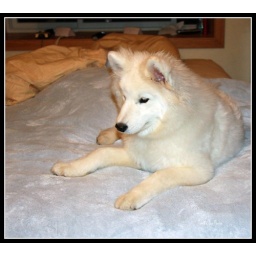
Denali reached a developmental milestone in our house today. She jumped on a bed all by herself!